Zhan Shichai

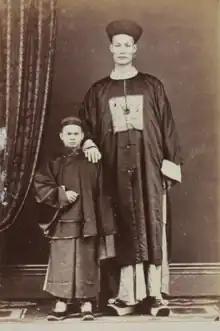
Zhan Shichai standing next to the photographer Lai Afong

Zhan Shichai (20 December 1841 – 5 November 1893) was a Chinese man who toured the world as "Chang the Chinese Giant" in the 19th century; his stage name was "Chang Woo Gow".